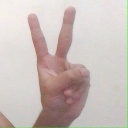
अक्षर: क